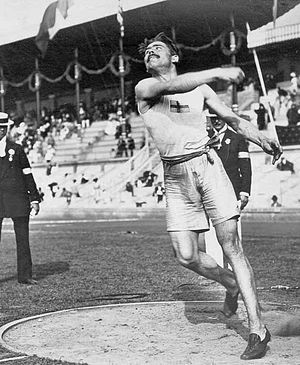
Emil Magnusson
Emil Magnusson var en svensk atlet som deltog i OL 1912 i Stockholm.